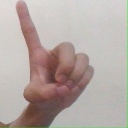
अक्षर: ड